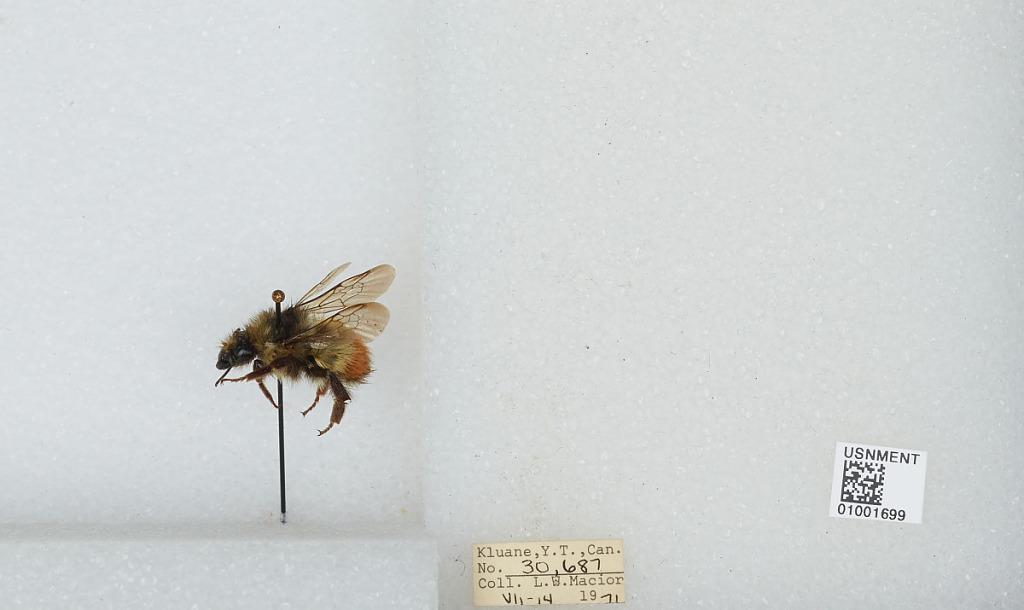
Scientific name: Bombus (Pyrobombus) flavifrons Cresson
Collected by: L. Macior
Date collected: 1971-7-14
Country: Canada
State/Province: Yukon Territory
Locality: Kluane
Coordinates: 60.75, -139.5